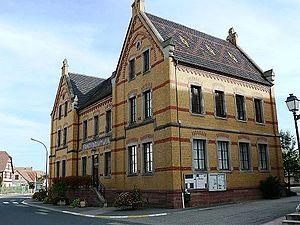
Mairie-école de Mackenheim
Mackenheim est une commune française située dans le département du Bas-Rhin, en région Grand Est.